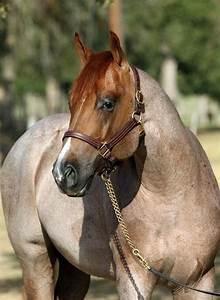
horse